Harry's Mad

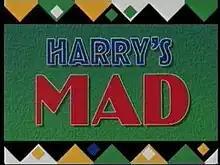
"Harry's Mad" title screen

Harry's Mad was a children's television programme that was shown on CITV in the United Kingdom between 4 January 1993 and 11 March 1996. It is based upon a book written by Dick King-Smith. Steve Attridge originally adapted the book and wrote most of the first 3 series.